1996 UEFA Champions League final

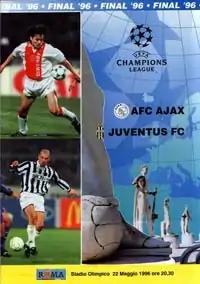
Match programme cover

The 1996 UEFA Champions League final was a football match played on 22 May 1996 between Ajax of the Netherlands and Juventus of Italy. The match ended in a 1–1 draw after extra time, forcing a penalty shoot-out, which Juventus won 4–2. It was the club's second triumph in the competition.